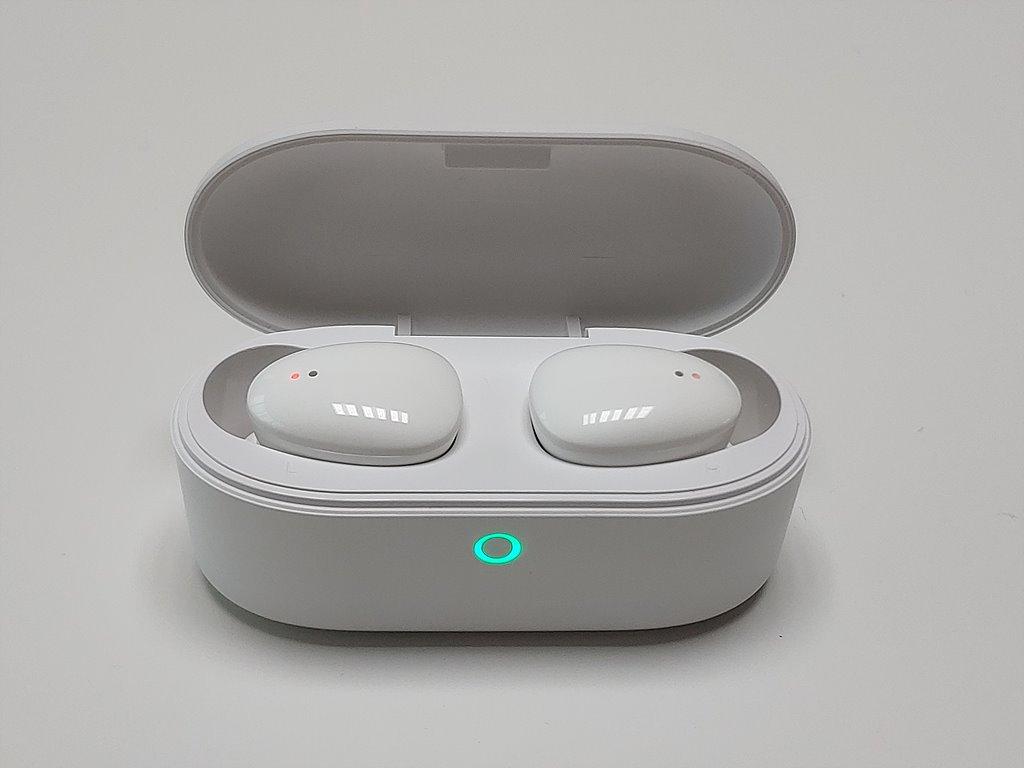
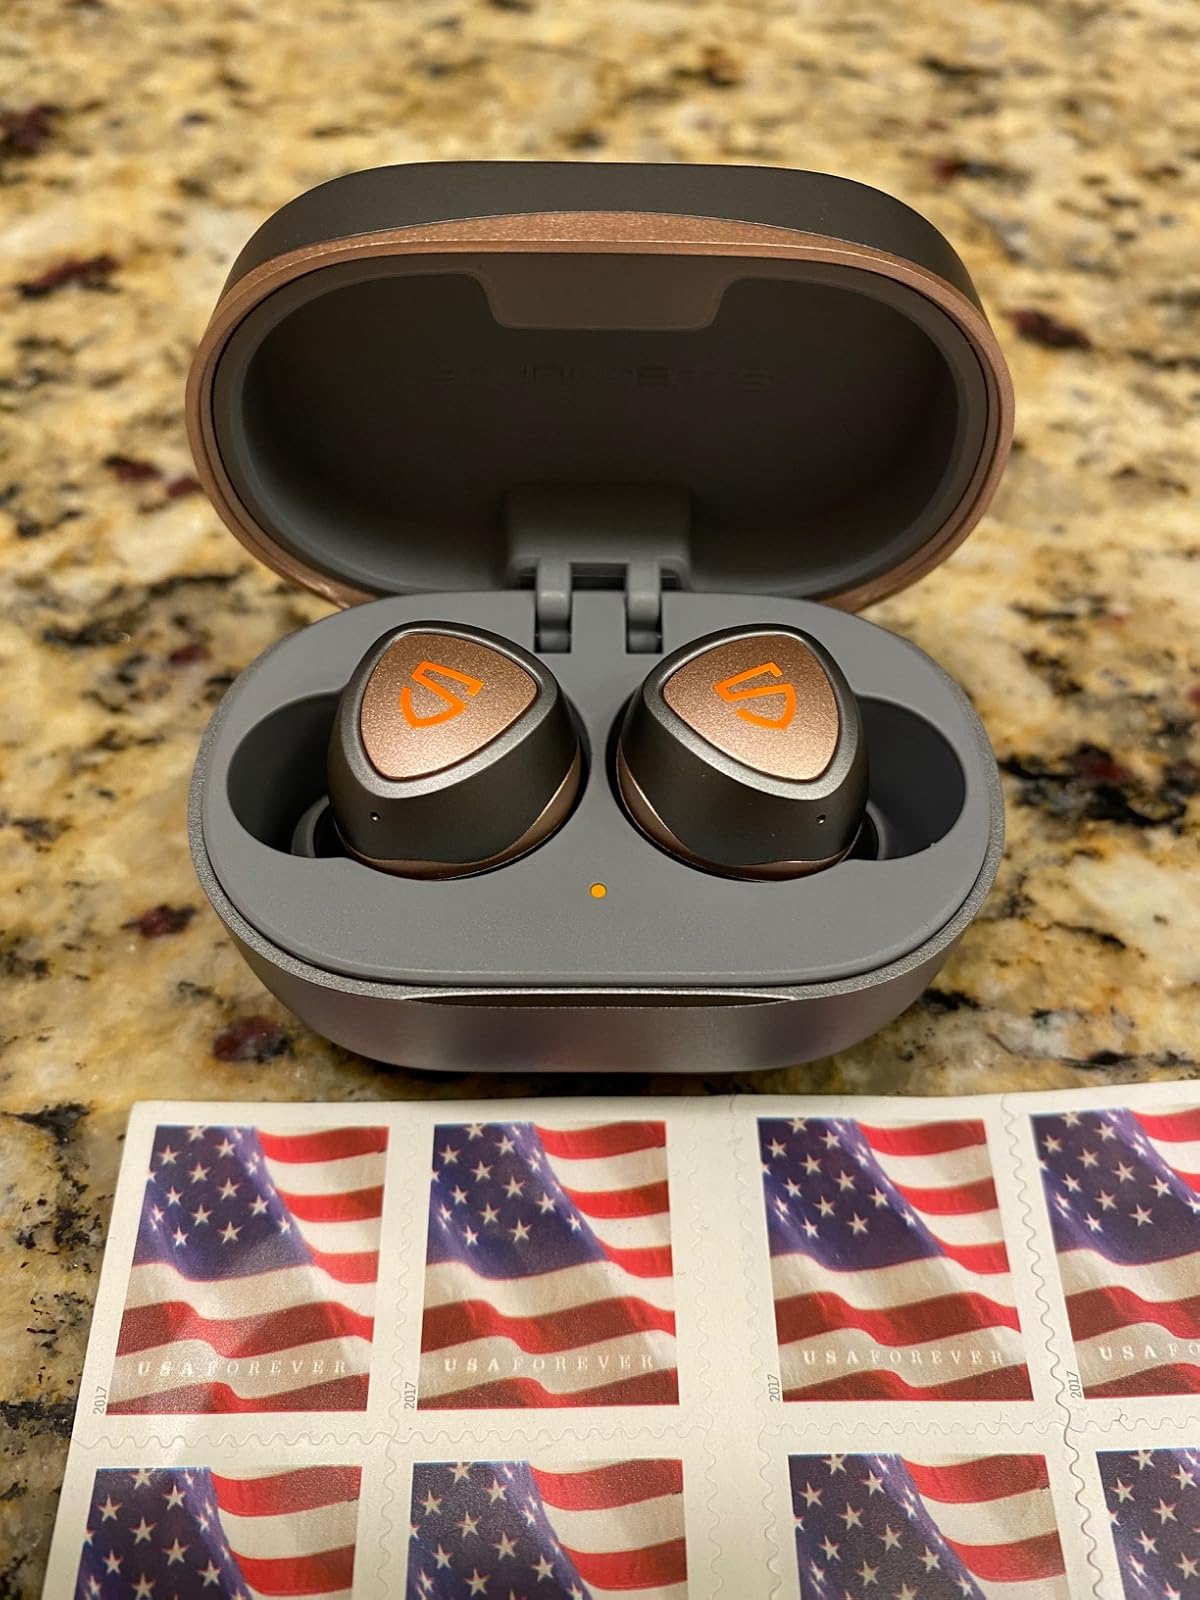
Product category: earbuds
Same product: no